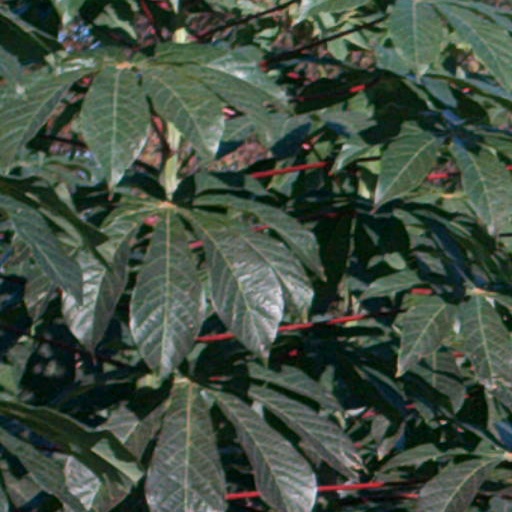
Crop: cassava